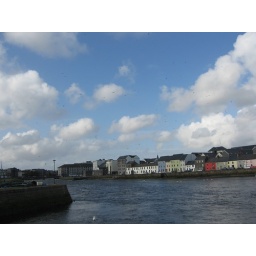
View of Galway from the Claddagh. All the black spots in the sky are birds.